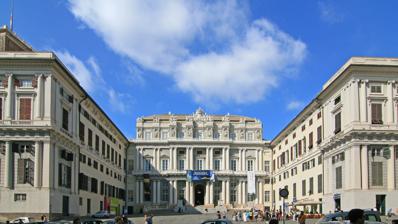
Building: Doge's Palace, Genoa
Country: Italy
Year built: 1279
Historical building in Genoa, Italy Doge's Palace of Genoa Palazzo Ducale di Genova The Palace of the Doges view from Piazza Giacomo Matteotti . General information Status Now used as a museum Type Palace Architectural style Neoclassical Location Genoa , Italy Address Piazza Giacomo Matteotti 9, 16123 Coordinates 44°24′27″N 8°56′00″E / 44.4075°N 8.9334°E / 44.4075; 8.9334 Opened 1339 Client Republic of Genoa Technical details Floor count 3 Design and construction Architect(s) Andrea Ceresola Simone Cantoni Website Official Website of the Palace of the Doges of Genoa (in Italian) Invalid designation Official name Palazzo Ducale di Genova Type Non-movable Criteria Monument State Party Italy The Doge's Palace (Italian: Palazzo Ducale ) is a historical building in Genoa , northern Italy. Once the home of the Doges of Genoa , it is now a museum and a centre for cultural events and arts exhibitions. It is situated in the heart of the city, with two different entrances and façades, the main one on Piazza Giacomo Matteotti , and the second one on Piazza De Ferrari . History The construction of the Doge's Palace began at the end of the 13th century, when Genoa was gradually consolidating its military and economic power in the Mediterranean. At that time the city was organized according as the "Compagna Communis" (the official name of the Republic in the time), which provided for the appointment of the Capitano del popolo , as the head of state of Genoa. Until 1291, however, the highest officials and other representatives of the Municipality did not have their own headquarters but were housed in the Archbishop's Palace, or in nearby private homes belonging to the Doria and Fieschi families. In 1291 the "Capitani del popolo" Corrado Doria and Oberto Spinola bought the buildings owned by the Doria family , and three years later the adjacent palace of Alberto Fieschi was also purchased, equipped with a tower later called "Grimaldina", already used as a seat by the Capitani del popolo since 1272 due to the exile of Fieschi. The merger led to the construction of the abbots' palace. The palace, which with the appointment in 1339 of the first Genoese doge Simone Boccanegra had taken the name of "ducale", underwent a series of transformations starting from the second half of the 14th century at the behest of the Doge Antoniotto Adorno . The building was enlarged with the addition of new buildings to the east, to form a sort of "C" around today's Piazza Umberto I, and to the north, to occupy a space corresponding to the current central body of the palace. The interventions wanted by Adorno did not change the main access to the building, which continued to be maintained on the Tommaso Reggio street. A new important transformation took place towards the middle of the following century with the construction of the so-called " enceinte ", a building intended to house the garrison that connected the east and west wings of Piazza Umberto I, effectively transforming the square into a courtyard fortified and making the palace a sort of citadel of power isolated from the rest of the city. The exact date of construction of the curtain is not known, but the appointment of a "captain of the palace gate" in 1470 suggests that its construction was finished at that time. With the construction of the new wing, the access from via Tommaso Reggio was closed and the new entrance was placed in the center of the new building. In the 16th century the reforms wanted by Andrea Doria had changed the political structure of the city, which was then governed by a Great Council of four hundred senators and a Minor Council , while the doge was no longer elected for life but remained in office for only two years. The desire to have a seat that reflected the prestige and hierarchical organization of the Dogate, together with the need for a fortress that would keep the government safe from intrigues and coups d'état, led the senate to entrust in 1591 the architect Andrea Ceresola, known as "il Vannone", the task of completely renovating the building. New important transformation works took place in 1778, after a violent fire destroyed a large part of the central body of the building on 3 November 1777, of which only the atrium on the ground floor and the staircase leading to it were saved. A competition was quickly launched for the reconstruction, in which Giacomo Maria Gaggini, Gregorio Petondi and Emanuele Andrea Tagliafichi, among the most famous architects active in Genoa in those years, were invited to participate. The competition was however won by the architect Simone Cantoni , who conceived a marble facade that represents one of the first examples of neoclassical style in Genoa. The reconstruction works took place between 1778 and 1783 under the supervision of Gaetano Cantoni and, in addition to the façade, involved the neoclassical reconstruction of the halls of the Great Council and Minor Council , whose wooden roofs had been damaged by the fire. The new roofs were made of bricks, to protect them from any new fires. In 1815, the annexation of Genoa and Liguria to the Kingdom of Sardinia , marked the end of the Republic of Genoa and the palace lost its function as the seat of the government and its premises were used as courtrooms, offices and archives as a new seat of the judiciary, a role it continued to hold until 1975. A new restoration campaign took place in the first decades of the 20th century by Orlando Grosso. His most important interventions concerned the elevations on via Tommaso Reggio, where the loggia of the abbots and other remains of medieval buildings that had been covered by a linear Mannerist facade by Vannone were brought to light, following the neo-medievalist policy in force at the time, and the facade on the Piazza De Ferrari , which was completely renovated and repainted. In 1942 the building was partially damaged, in particular between the central body and the west wing, during one of the bombings of the city carried out by the Allies during World War II . Contemporary era On the main floor, the so-called Piano nobile , are the frescoed halls of the Maggior and Minor Consiglio , where many public events take place. The Palace of the Doges was restored in 1992, in occasion of the celebrations of Christopher Columbus and the 500th anniversary of the discovery of the Americas . Following the restoration, the palace was opened to the public and used as a museum and palace of culture. Since 8 February 2008, the palace is managed by the "Genoa Palazzo Ducale Foundation for Culture". In addition to some commercial activities, it periodically hosts events, conferences and important art exhibitions. In July 2001 the Palace hosted the G8 Summit . See also Republic of Genoa Doge of Genoa Great Council and Minor Council of Genoa References